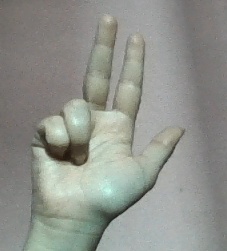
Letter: al